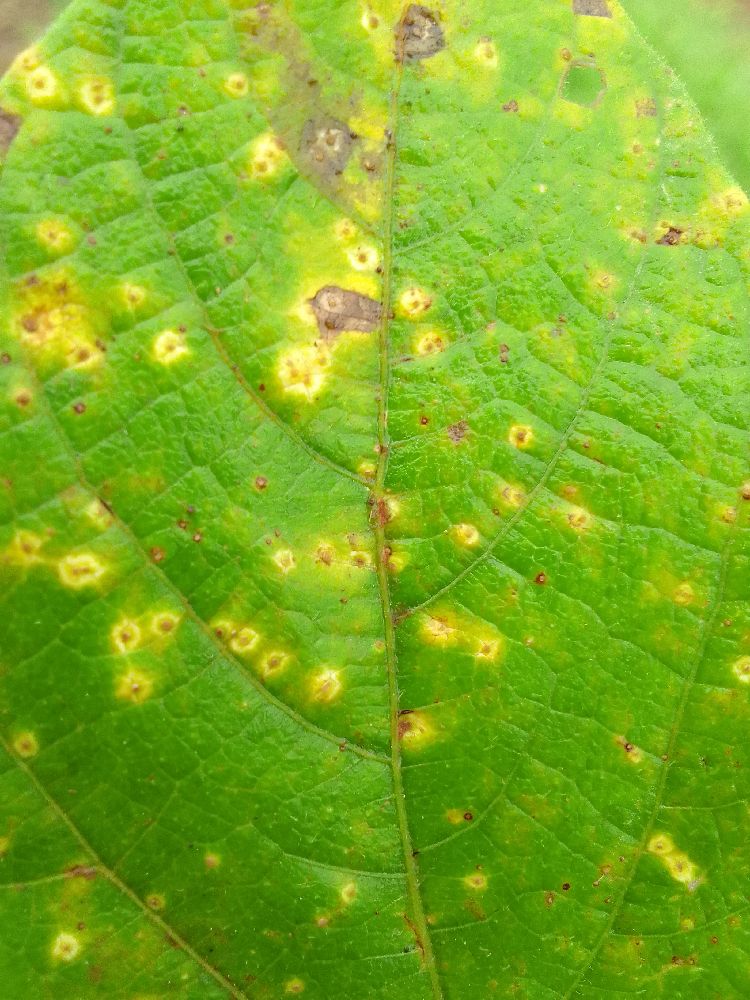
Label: rust